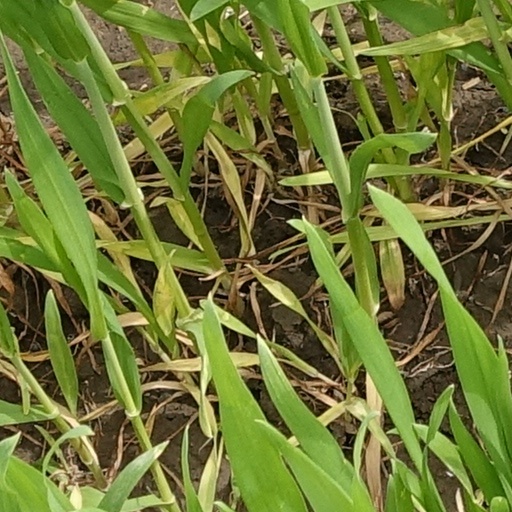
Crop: wheat